William Cuevas

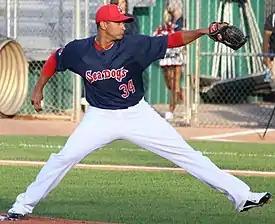
Cuevas with the Portland Sea Dogs in 2015

William Enrique Cuevas Osorio (born October 14, 1990) is a Venezuelan professional baseball pitcher who is a free agent. He has previously played in Major League Baseball (MLB) for the Boston Red Sox and Detroit Tigers, and in the KBO League for the KT Wiz. Listed at and , Cuevas throws right-handed and is a switch hitter. He has also played for the Colombia national baseball team.